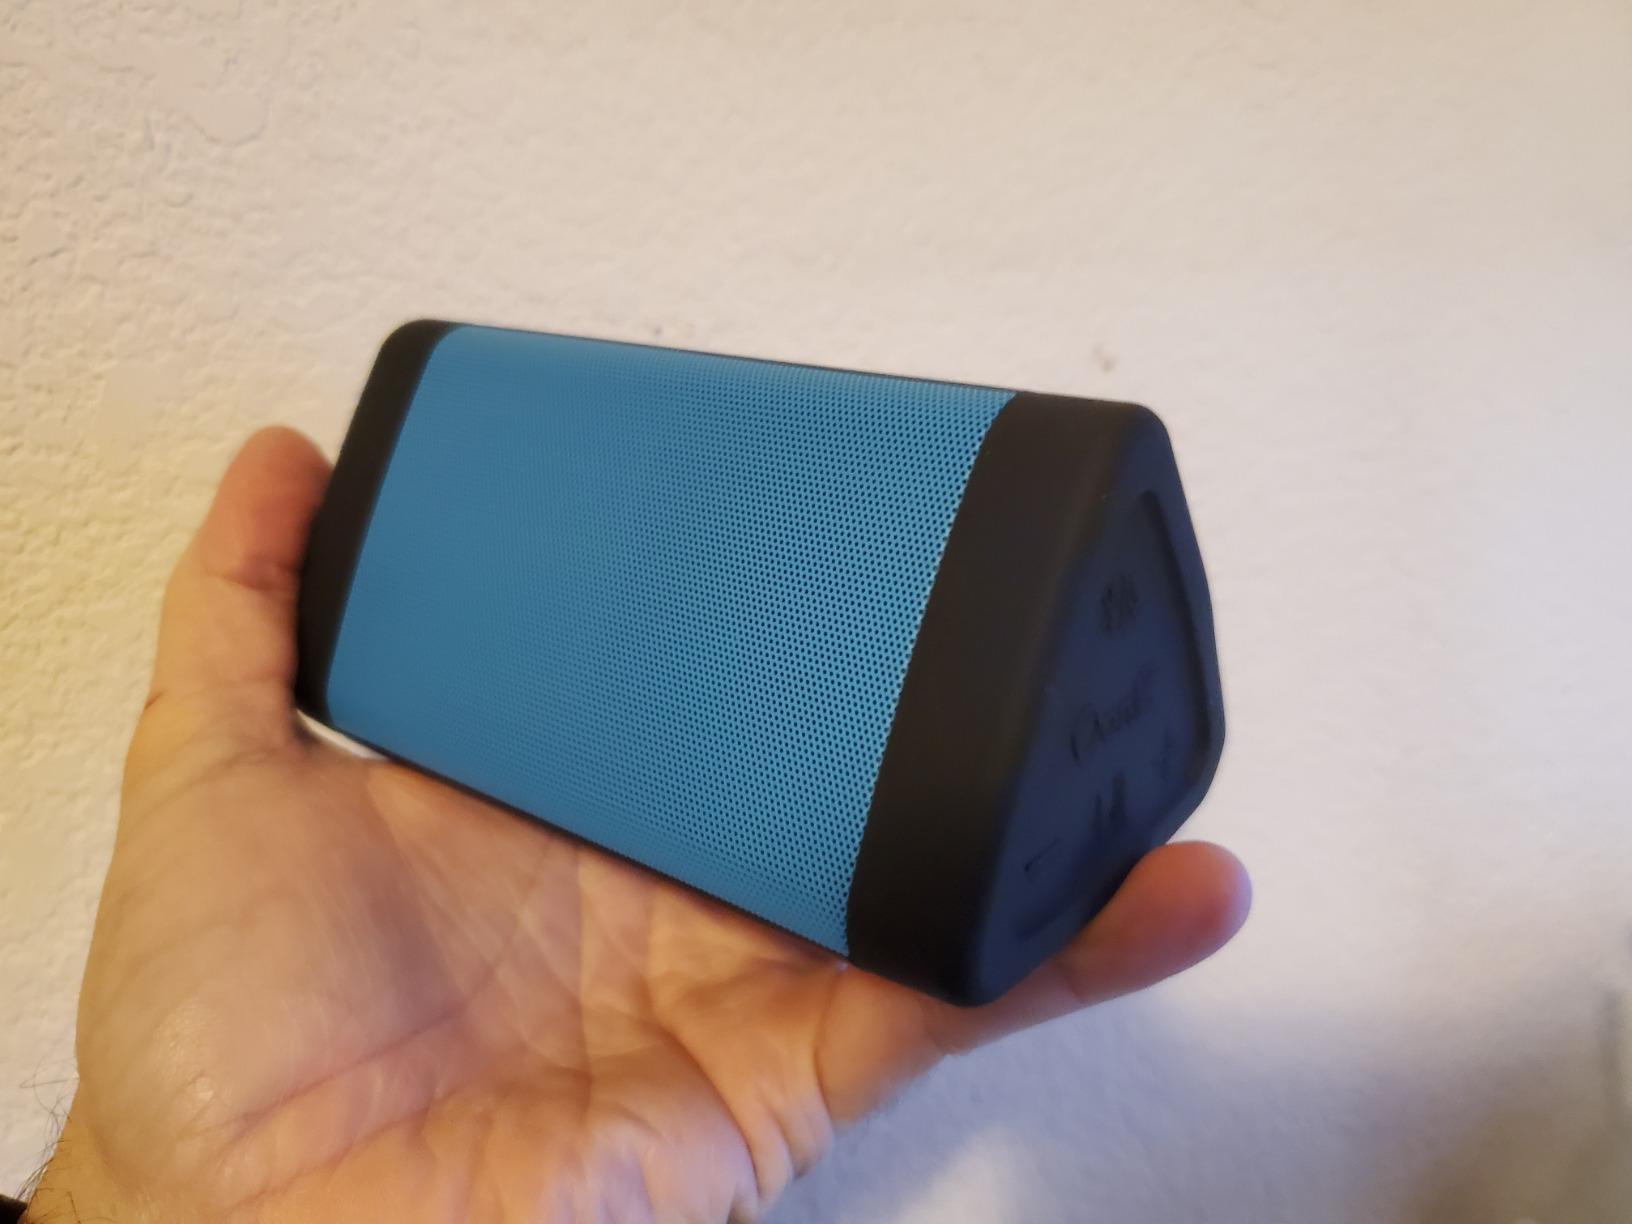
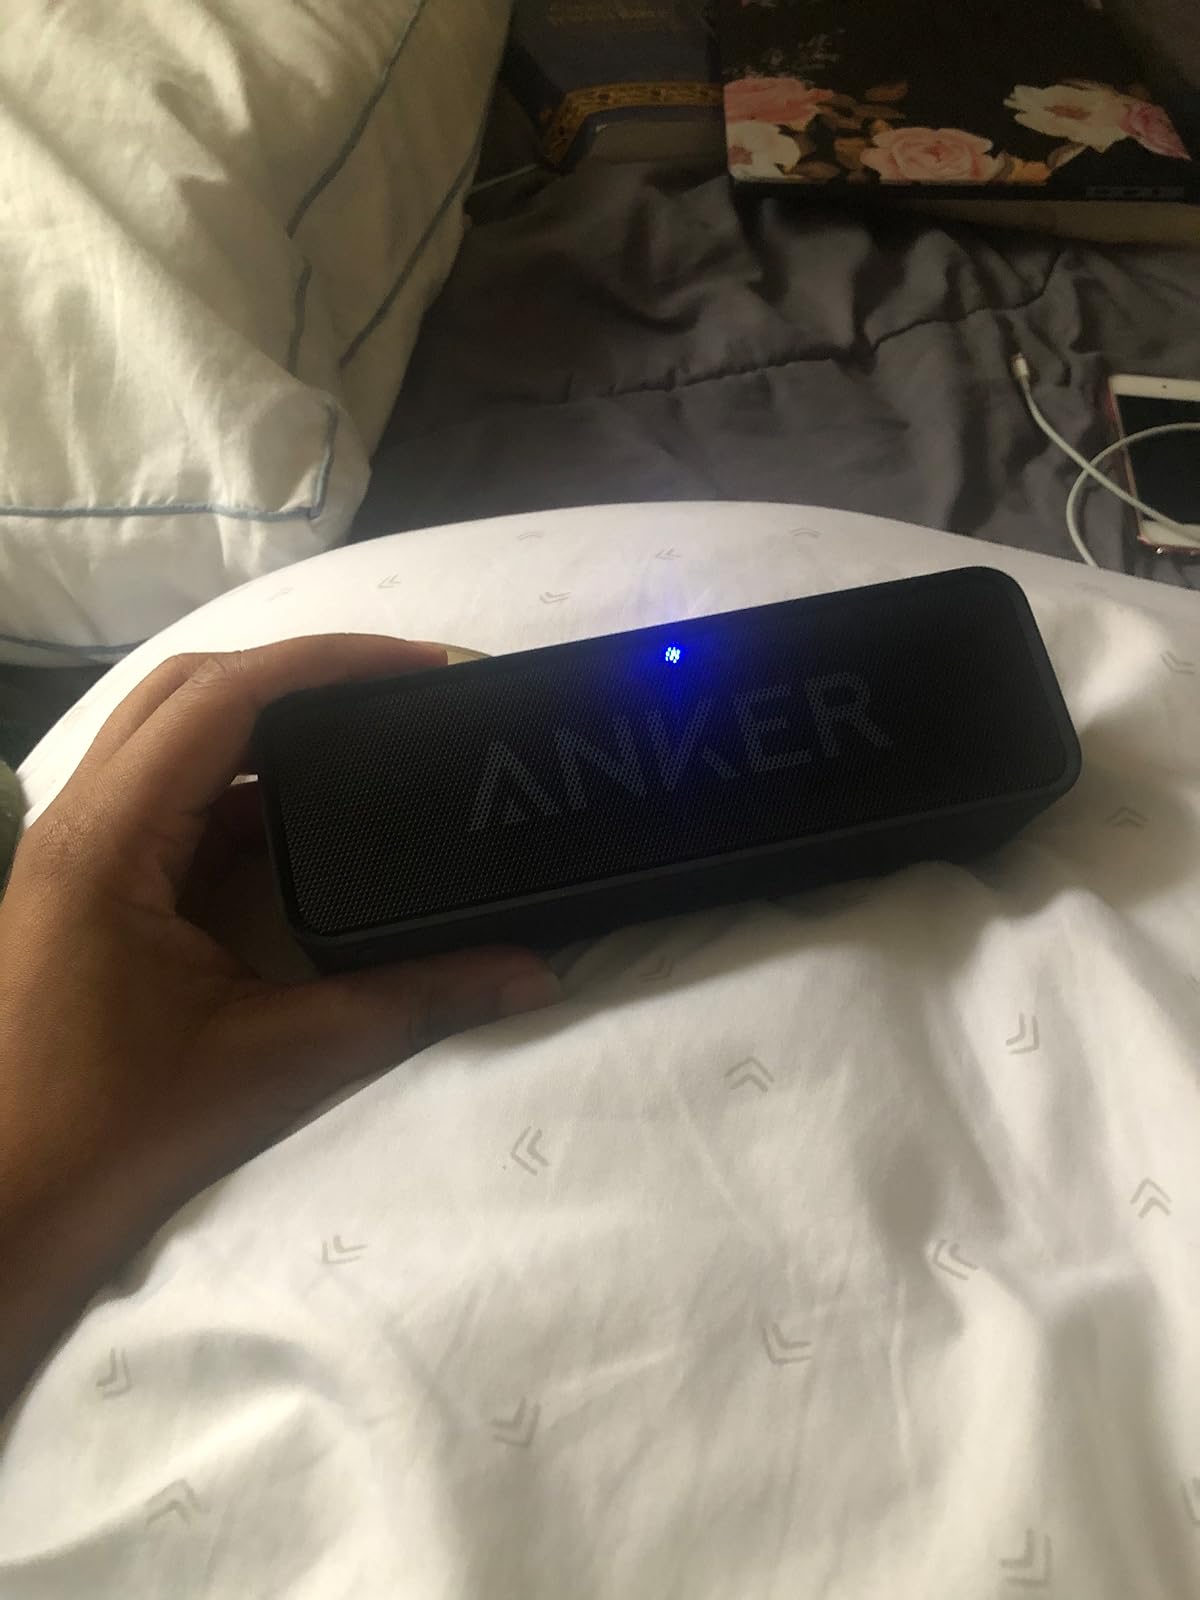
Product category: speaker
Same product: no